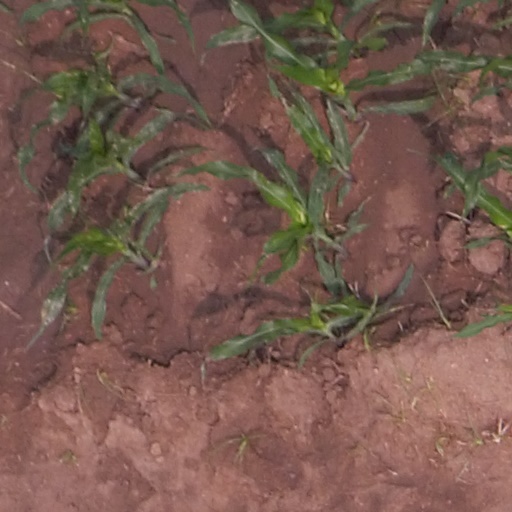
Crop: maize; corn